Arras Memorial

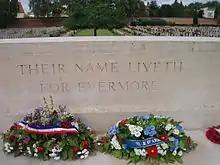
Stone of Remembrance by the memorial, looking towards the cemetery

Those listed on this memorial include poet T.P. Cameron Wilson and the following sportsmen: Isaac Bentham, Dick Harker, Walter Tull, Sandy Turnbull, James Williams, and Cecil Bodington. There are a total of 13 recipients of the Victoria Cross commemorated on the Arras Memorial or the Arras Flying Services Memorial: Ernest Frederick Beal, Bernard Matthew Cassidy, Alexander Edwards, John Erskine, John Harrison, Lanoe George Hawker, David Philip Hirsch, Basil Arthur Horsfall, George Jarratt, Richard Basil Brandram Jones, Edward Mannock, Oliver Cyril Spencer Watson, Albert White.